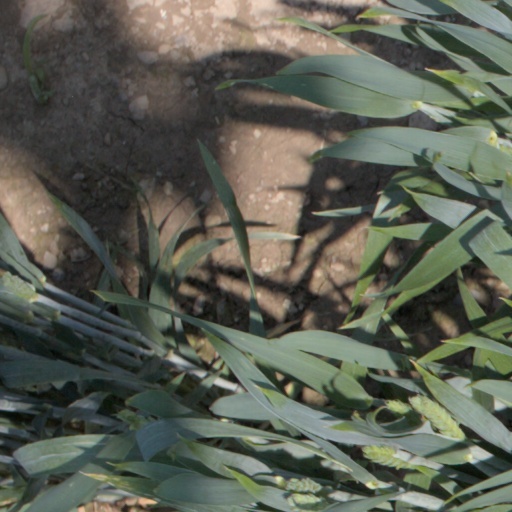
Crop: wheat